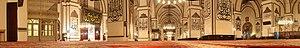
La Grande Mosquée de Bursa est une mosquée de Bursa, en Turquie. Elle fut érigée sur ordre du Sultan ottoman Bayezid Iᵉʳ entre 1396 et 1399. Elle comporte vingt dômes et deux minarets.